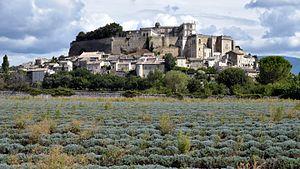
Grignan